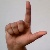
The image shows a hand gesture representing the letter 'L' in Indian Sign Language.